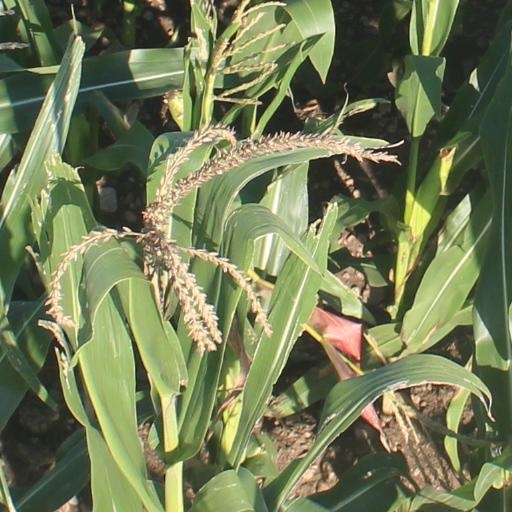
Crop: maize; corn